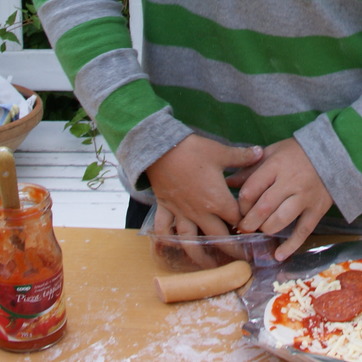
Material: skin